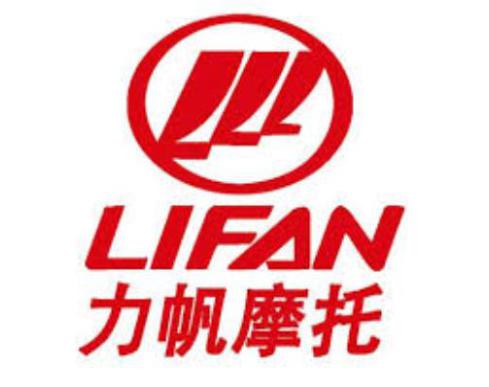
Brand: lifan-2
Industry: Transportation